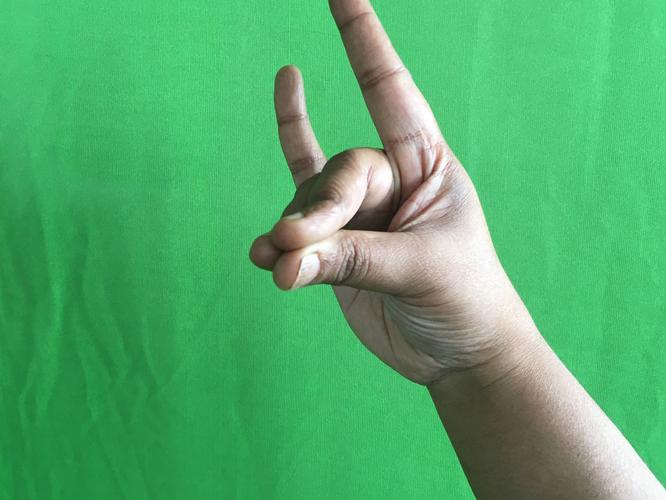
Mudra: Simhamukham
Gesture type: single_hand